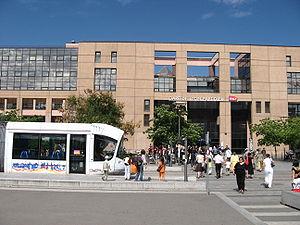
entrée Est de la Gare de Lyon Part-Dieu. Station du tramway T3.
"Rhônexpress est une ""liaison rail aéroport "", exploitée en mode tramway express, permettant de relier le centre de Lyon à son aéroport international, l'aéroport de Lyon-Saint-Exupéry.